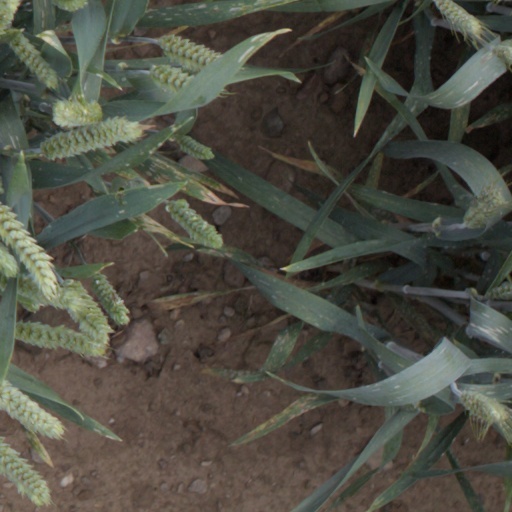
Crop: wheat